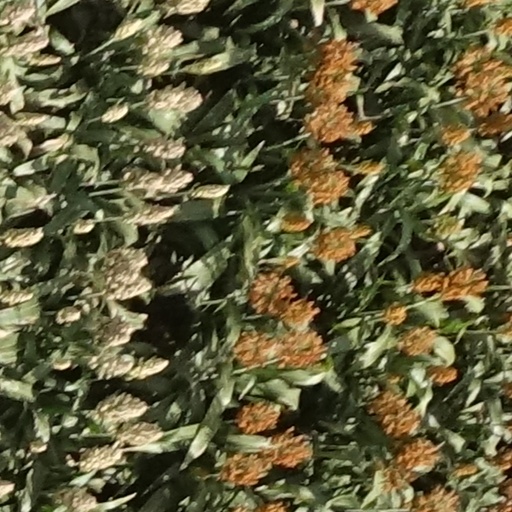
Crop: sorghum